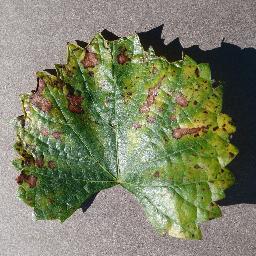
Label: Grape___Esca_(Black_Measles)